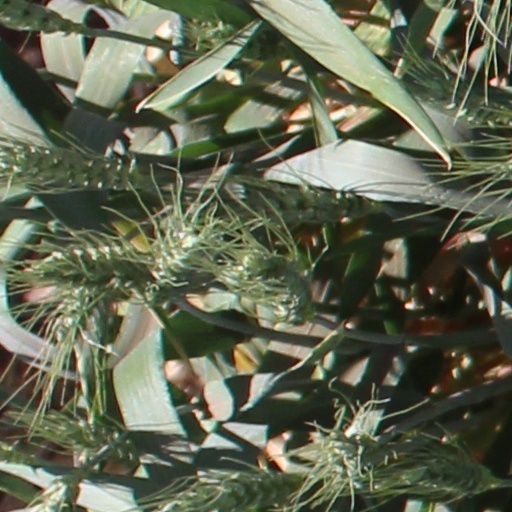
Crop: wheat